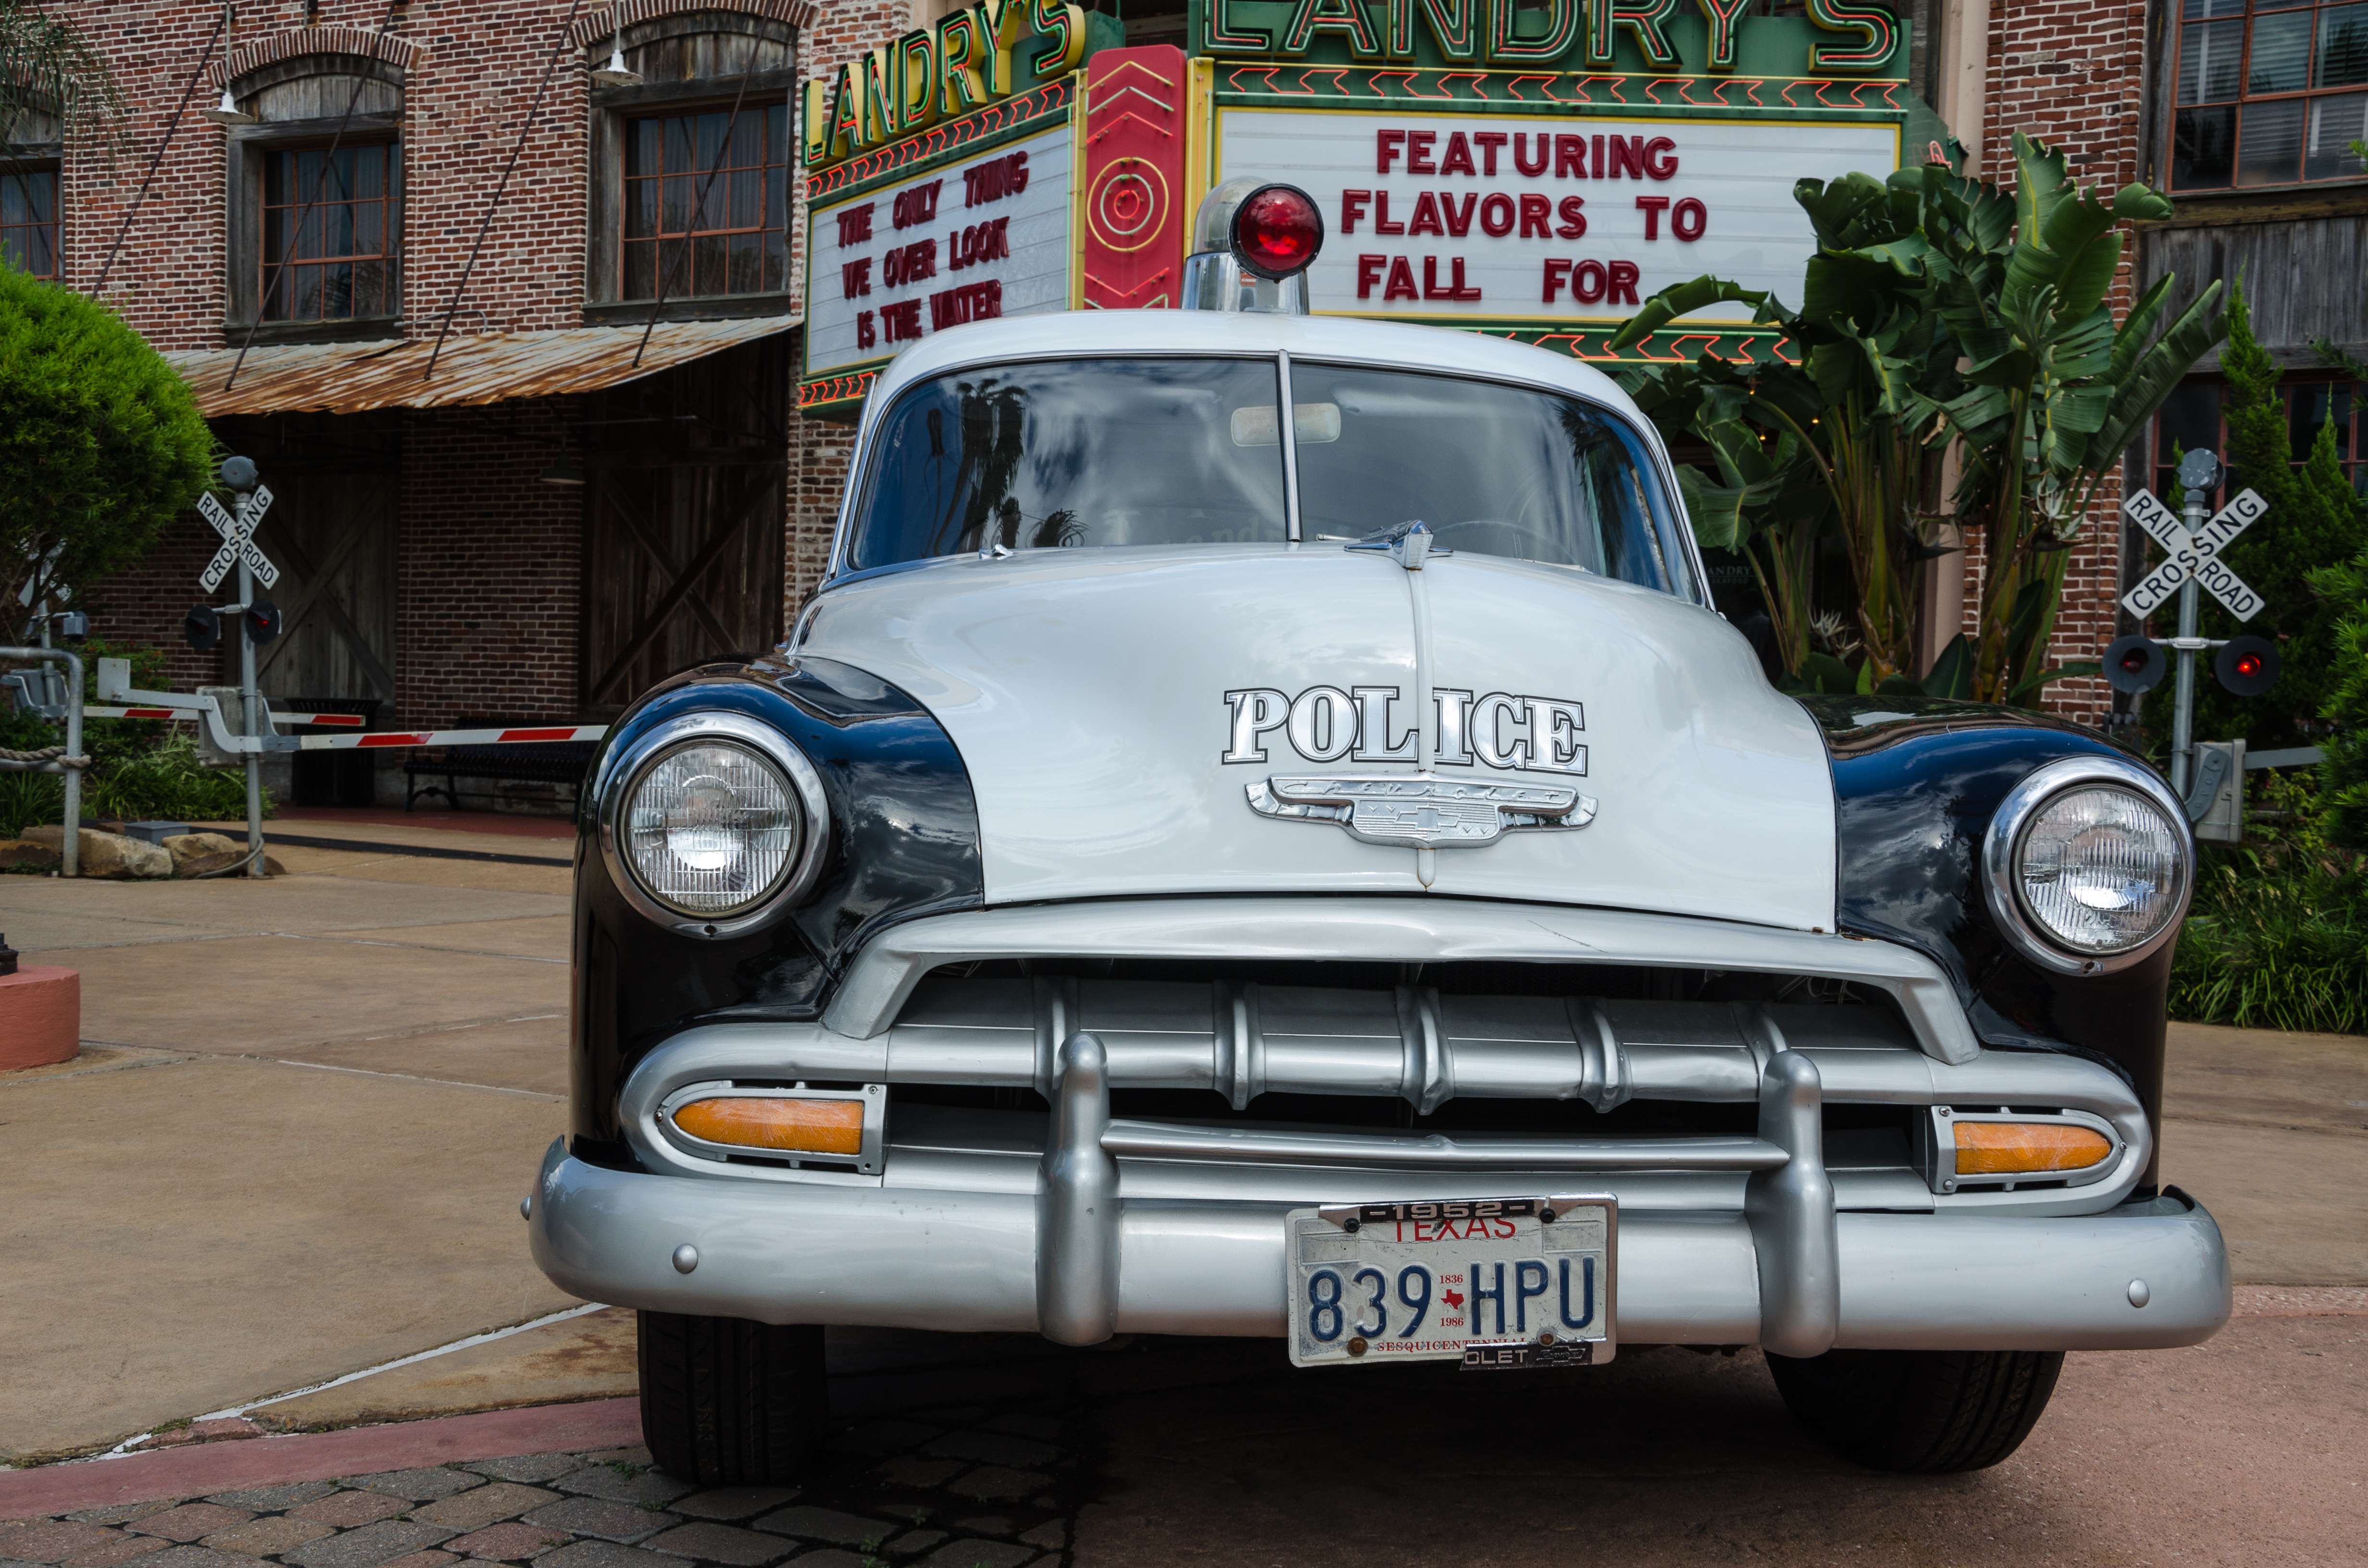
car, vehicle, usa, america, united states of america, auto, motor vehicle, vintage car, united states, sedan, police, oldtimer, classic, texas, houston, north america, gulf of mexico, antique car, gulf coast, police car, kemah boardwalk, land vehicle, automobile make, automotive exterior, compact car, luxury vehicle